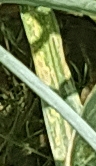
Label: Wheat___Yellow_Rust